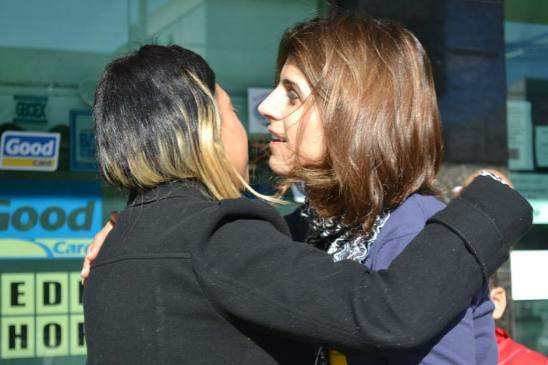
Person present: Yes